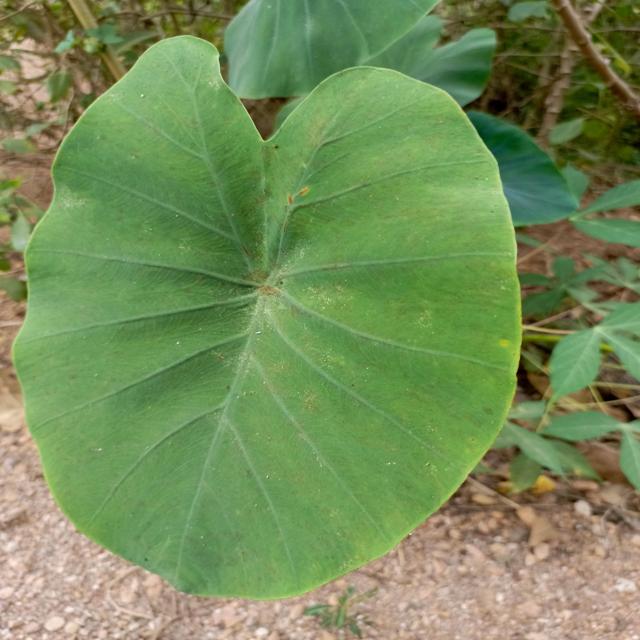
Label: Early_Blight